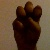
The image shows a hand gesture representing the letter 'E' in Indian Sign Language.